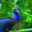
Label: bird